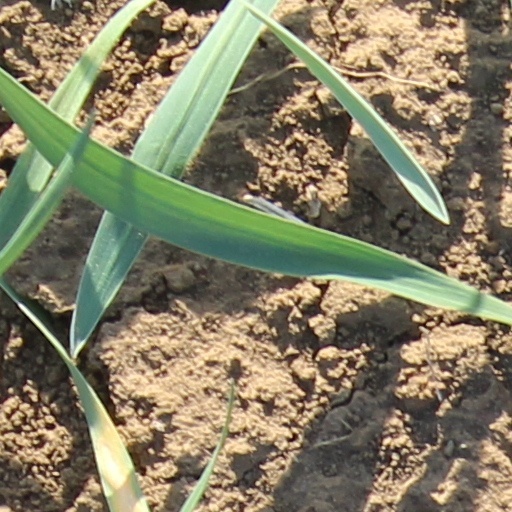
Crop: wheat